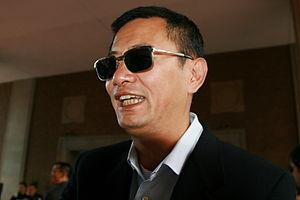
Le Festival de Cannes 2006, 59ᵉ édition du festival, s'est déroulé du 17 mai au 28 mai 2006. Il est présidé par le réalisateur hong kongais Wong Kar-wai. Le maître de cérémonie est Vincent Cassel.